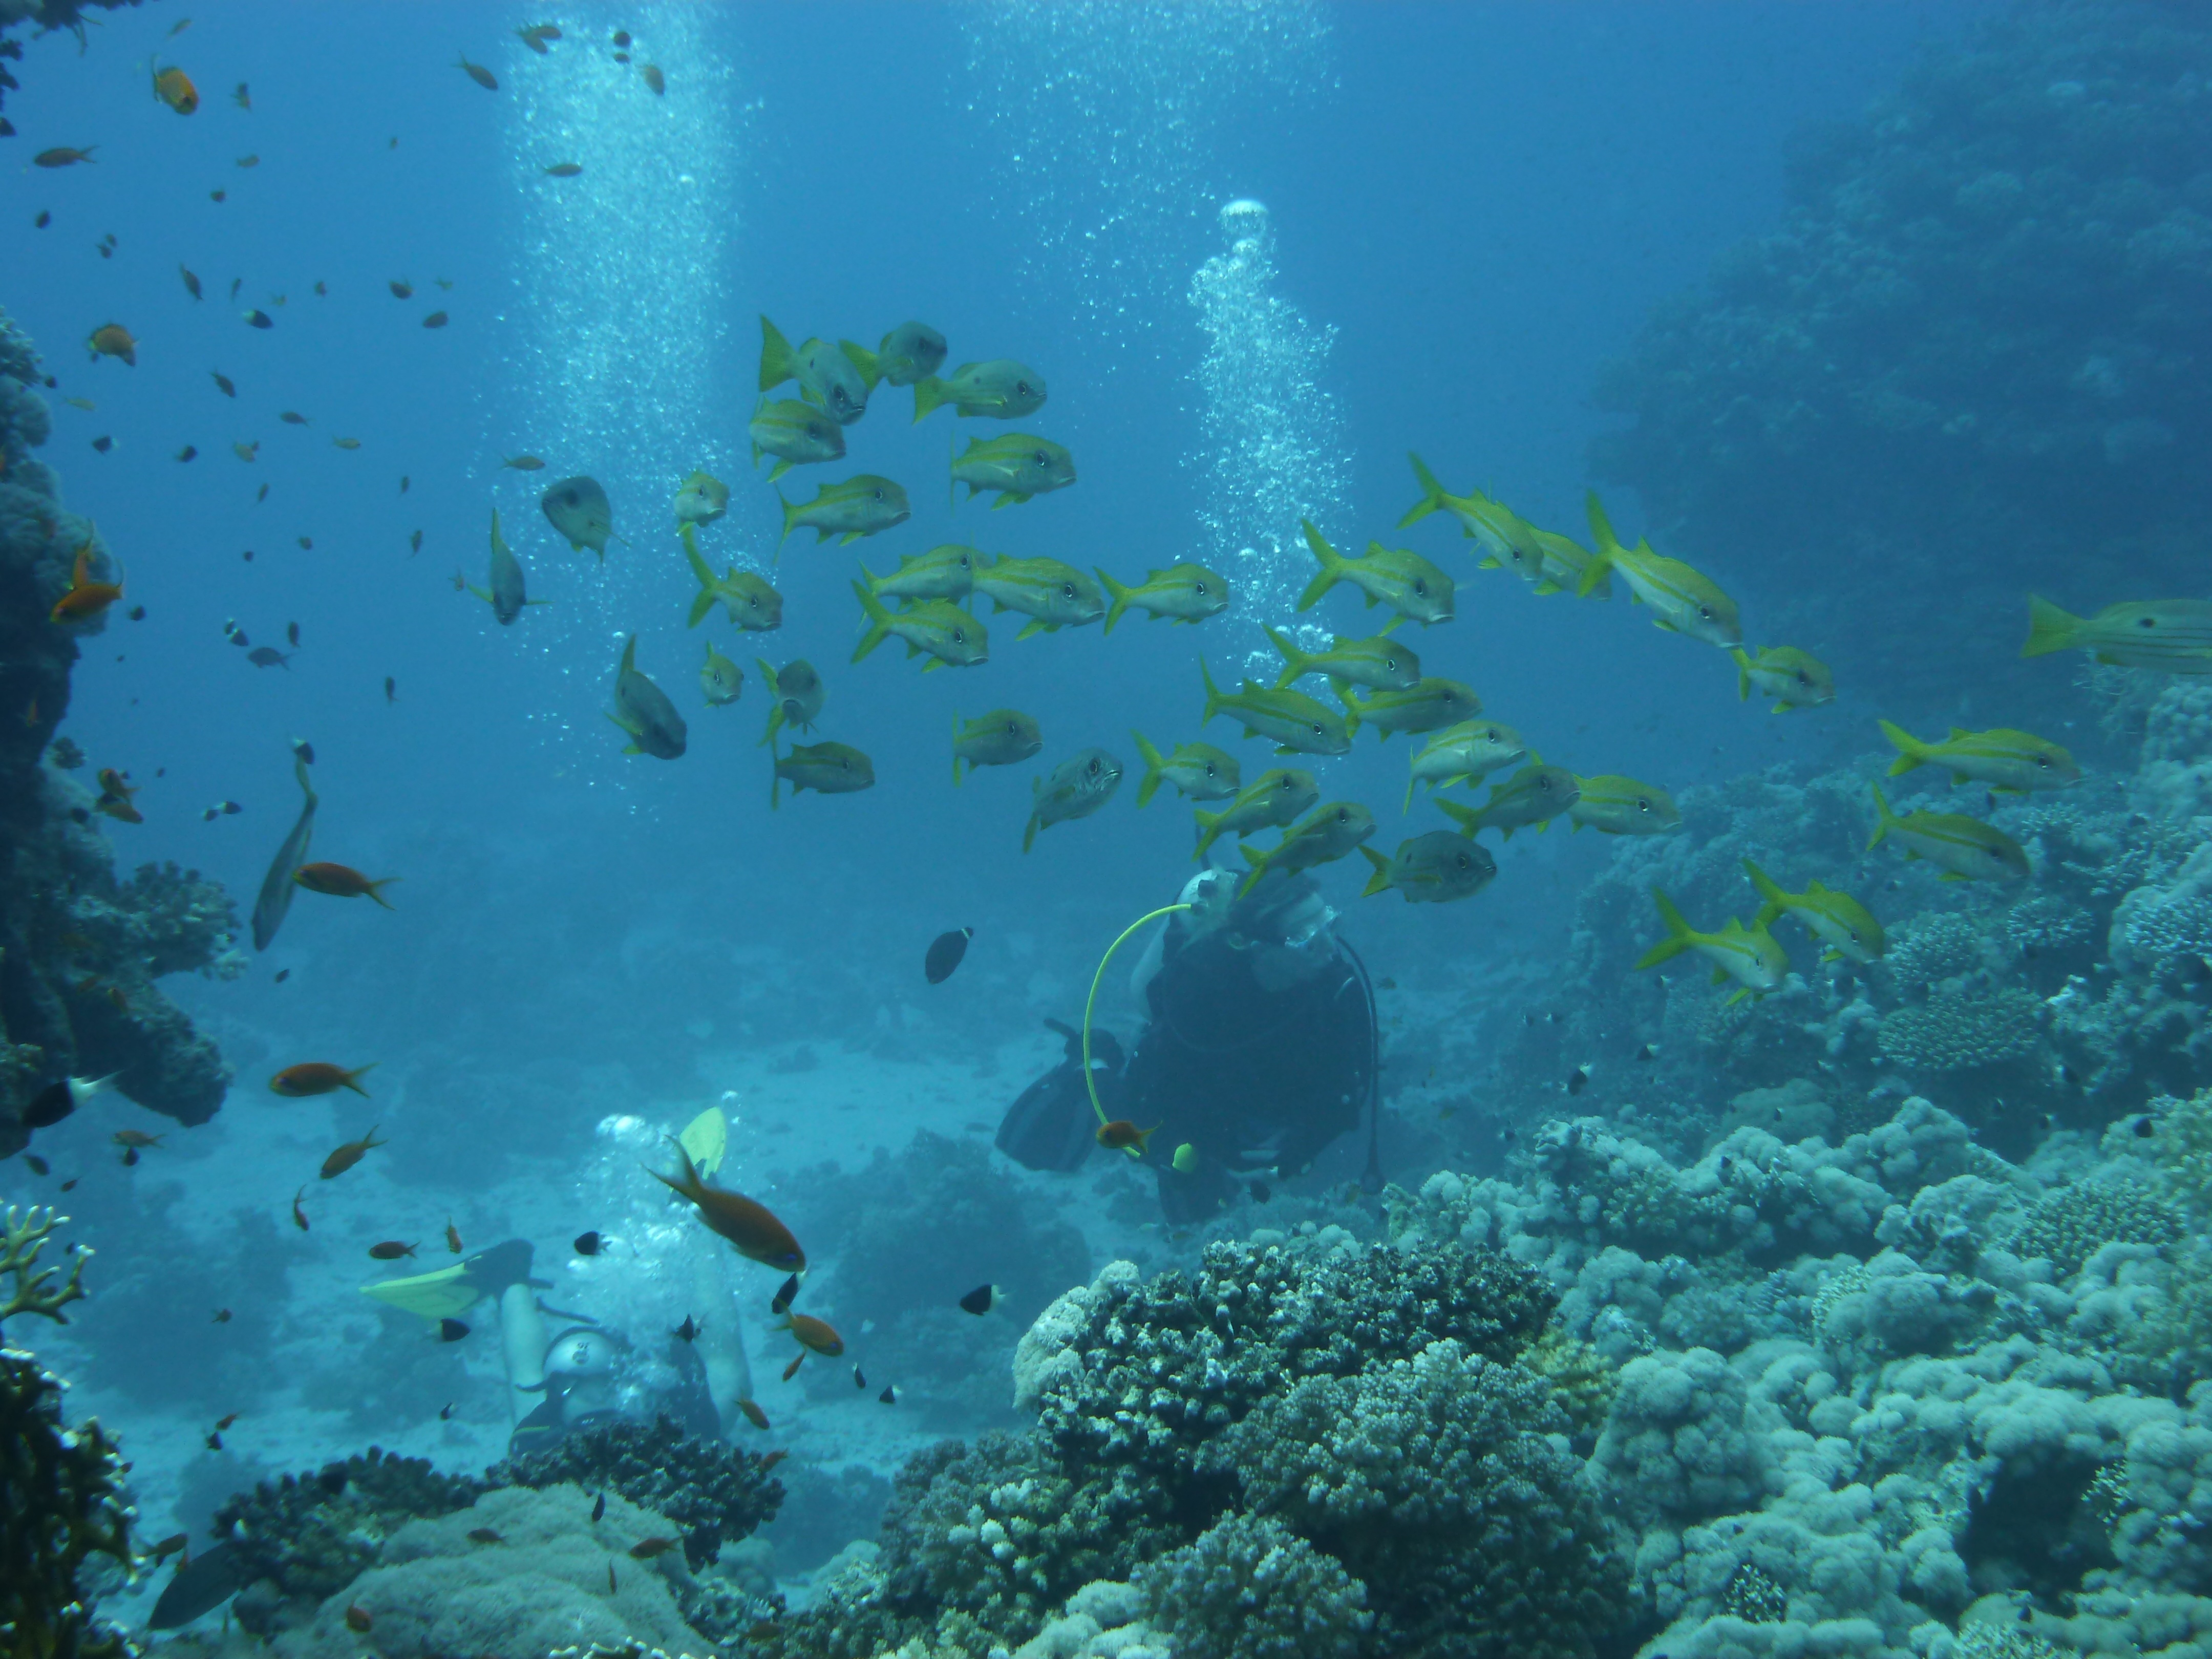
sea, ocean, diving, underwater, biology, coral, coral reef, reef, sports, habitat, divers, water sport, scuba diving, marine biology, underwater diving, coral reef fish